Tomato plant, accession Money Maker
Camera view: tilt-top (135 deg); turntable rotation: 210 degrees
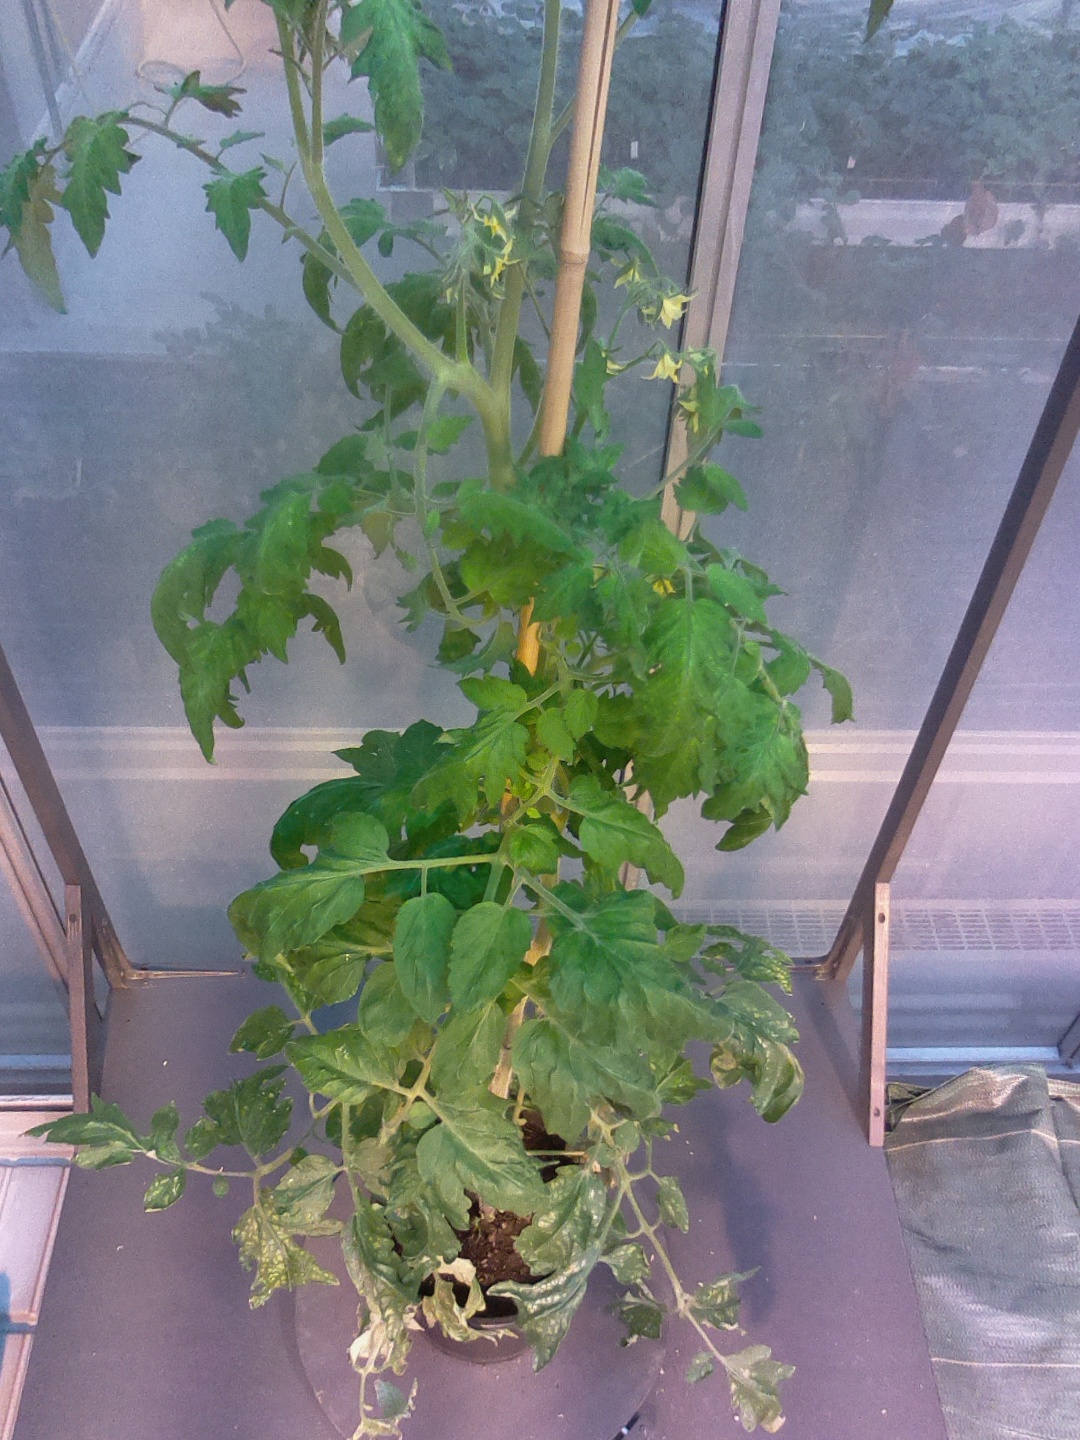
BBCH growth stage 67: Full flowering, 70%-80% of flowers open, more petals falling